Berugo Carámbula

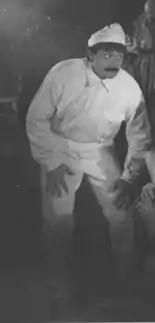
Carámbula in 1987

Heber Hugo Carámbula, (31 October 1945 – 14 November 2015), known by his stage name Berugo Carámbula, was a Uruguayan actor, comedian and television presenter, born in Las Piedras.